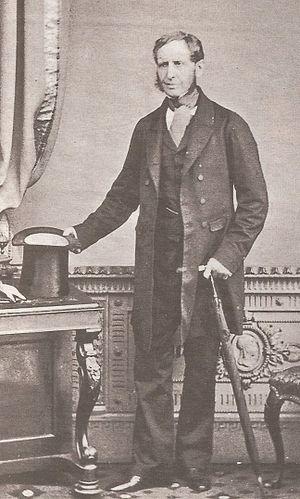
Le vice-amiral Robert FitzRoy, né le 5 juillet 1805 à Ampton, dans le Suffolk, et mort le 30 avril 1865 à Londres, dans le quartier de Upper Norwood, est connu comme le capitaine du célèbre HMS Beagle, chargé de missions hydrographiques et cartographiques en Terre de Feu. En 1839, il publia simultanément avec Le Voyage du Beagle de Charles Darwin son propre récit Narrative of the Voyage of the HMS Beagle.